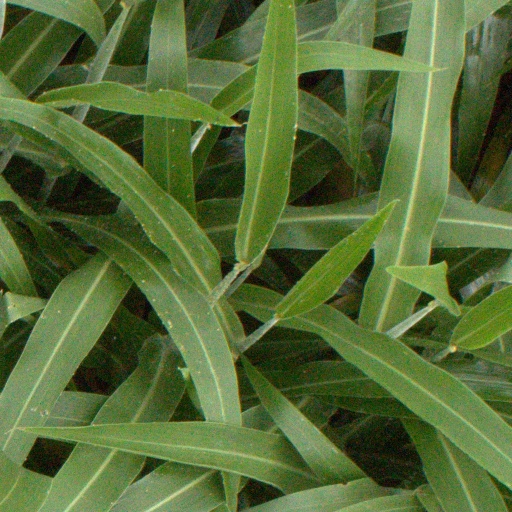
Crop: sorghum